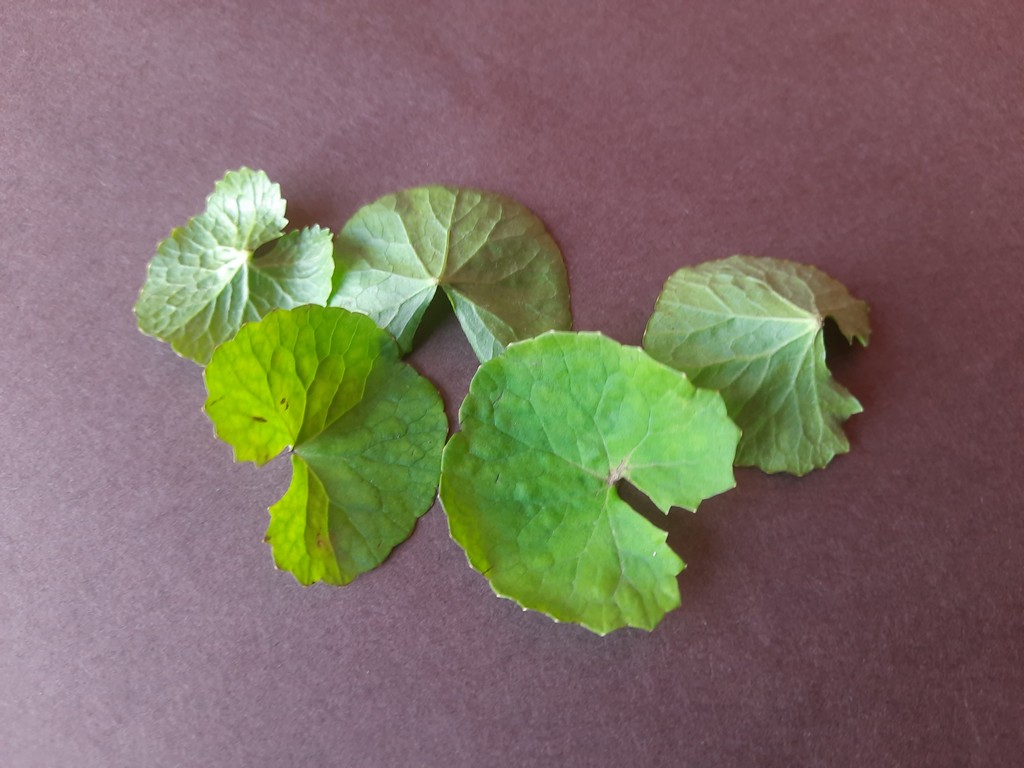
Label: Healthy